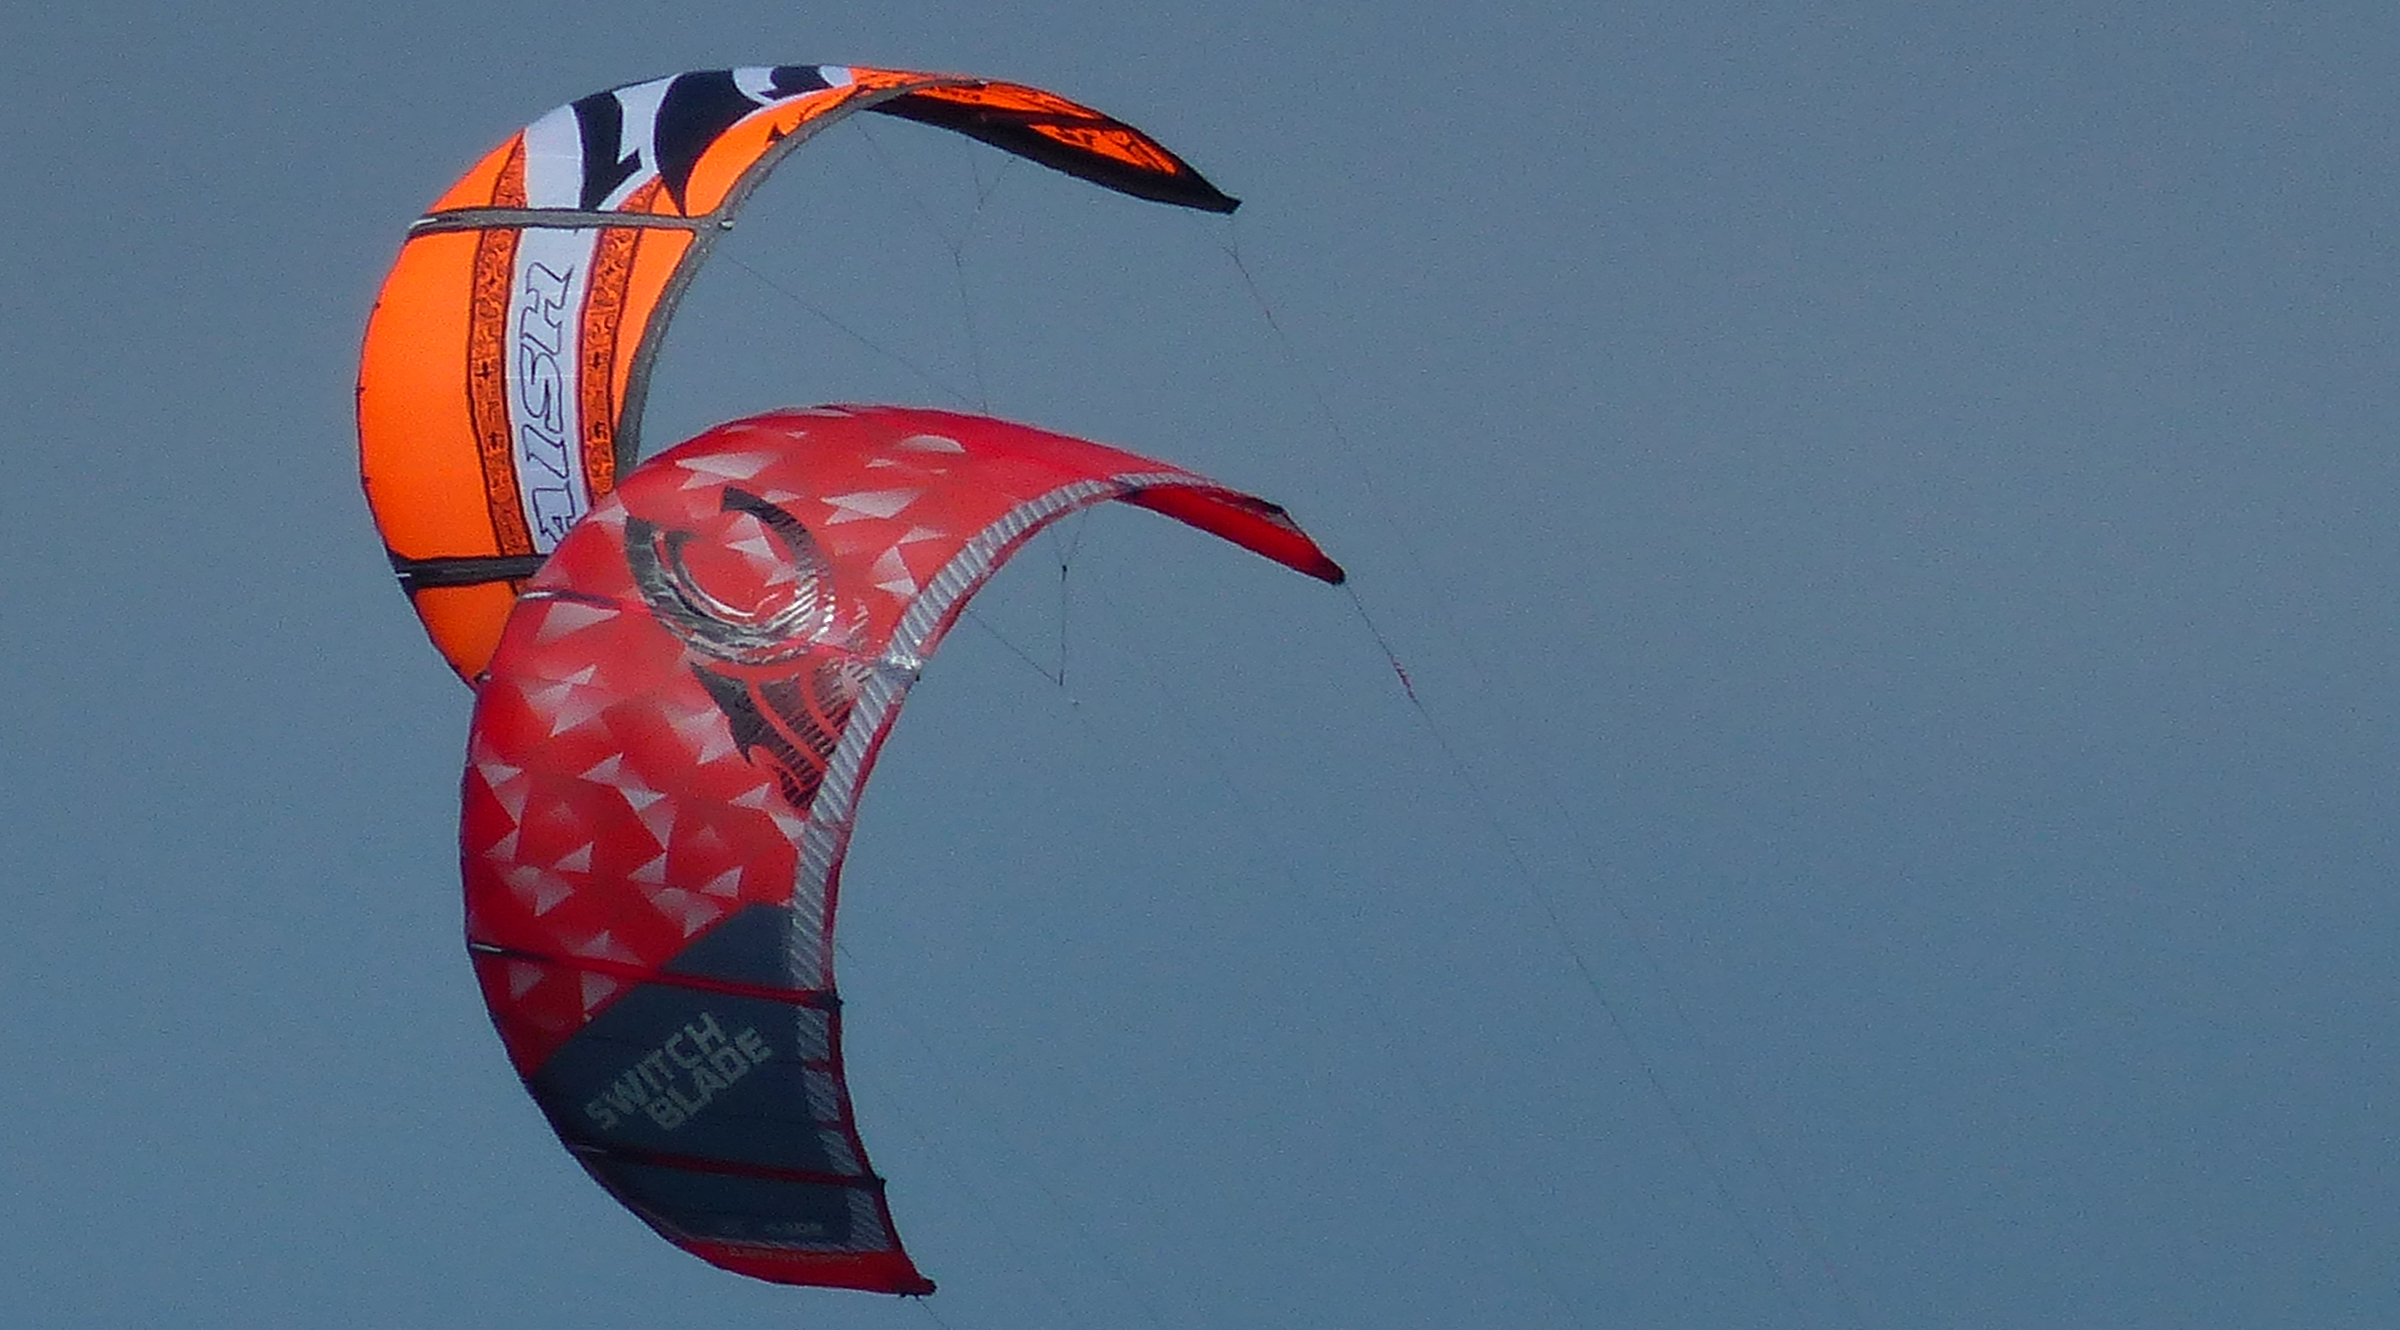
red, kite, extreme sport, toy, publicdomain, watersports, sports, lumixfz200, sails, kitsurfing, kites, atmosphere of earth, windsports, kite sports, individual sports, sport kite